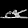
Label: Sandal